The Importance of Being Earnest

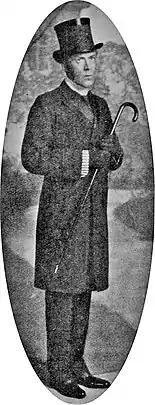
Alexander in Act II (1909 revival)

Algernon Moncrieff, a young man about town, is visited by a friend whom he knows by the name of Ernest Worthing. The latter has come from the country to propose to Algernon's cousin, Gwendolen Fairfax. Algernon refuses to consent until Ernest explains why his cigarette case bears the inscription, "From little Cecily, with her fondest love to her dear Uncle Jack". Worthing is forced to admit to living a double life. In the country, he assumes a serious attitude for the benefit of his young ward, the heiress Cecily Cardew, and goes by the name of John or Jack, while pretending that he must worry about a wastrel younger brother in London, named Ernest. Meanwhile, he assumes the identity of the profligate Ernest when in town. Algernon confesses a similar deception: he pretends to have a sickly friend named Bunbury in the country, whom he can "visit" whenever he wishes to avoid an unwelcome social obligation. Jack refuses to tell Algernon the location of his country estate.